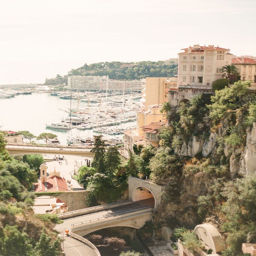
driving the elaborate cliff - side tunnels and bridges